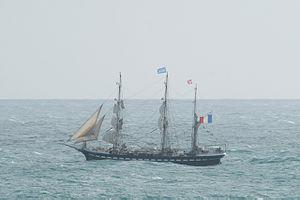
Le Belem est le dernier trois-mâts barque français à coque acier, un des plus anciens trois-mâts en Europe en état de navigation et le second plus grand voilier restant en France.